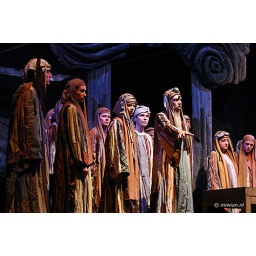
UItvoering van de beroemde opera van Guiseppe Verdi op het Grote Kerkhof in Deventer door de Silesian State Opera.